Describe the emotion expressed in this image:  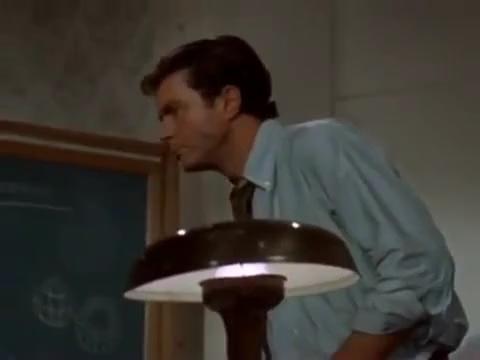
This person displays Suffering, valence and arousal with low intensity.